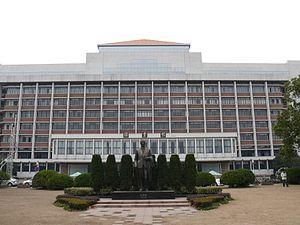
Le campus de Yuquan de l'Université de Zhejiang (Hangzhou, Chine).
L'université du Zhejiang, en chinois simplifié : 浙江大学, en chinois traditionnel : 浙江大學 et en pinyin : Zhèjiāng Dàxué est une université située directement sous l'administration du ministère d'Éducation de la République populaire de Chine.